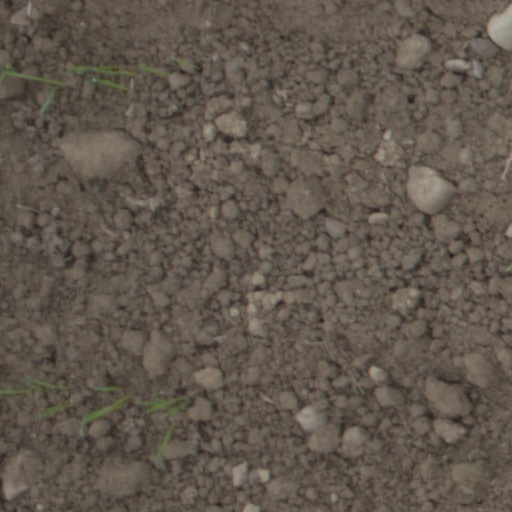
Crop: wheat